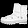
Label: Ankle boot